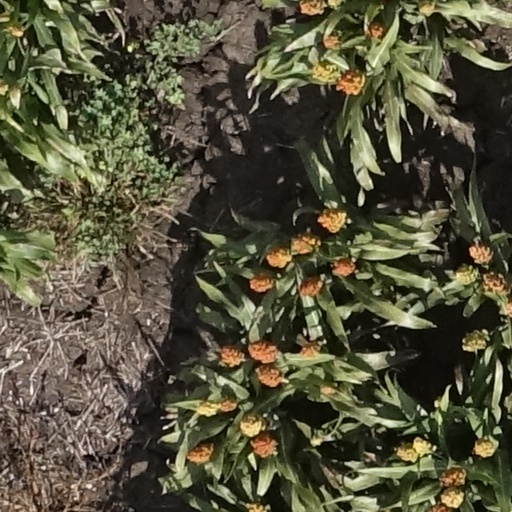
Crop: sorghum